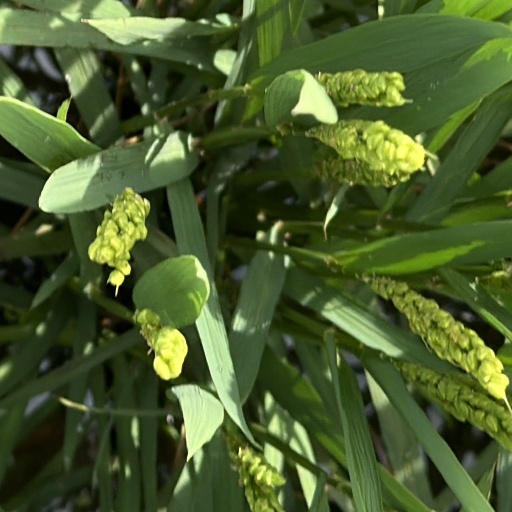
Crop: rice